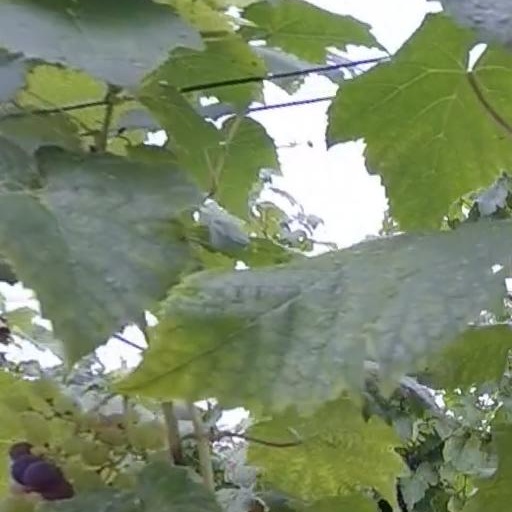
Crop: grape